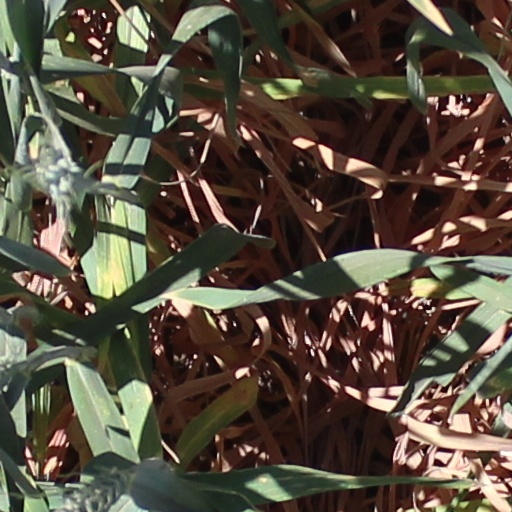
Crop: wheat